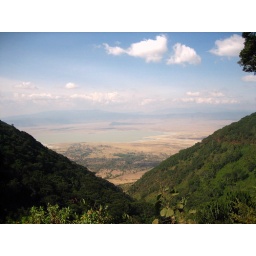
The Munge Stream is the main water source draining into Lake Magadi, the seasonal salt lake in the center of the Crater.